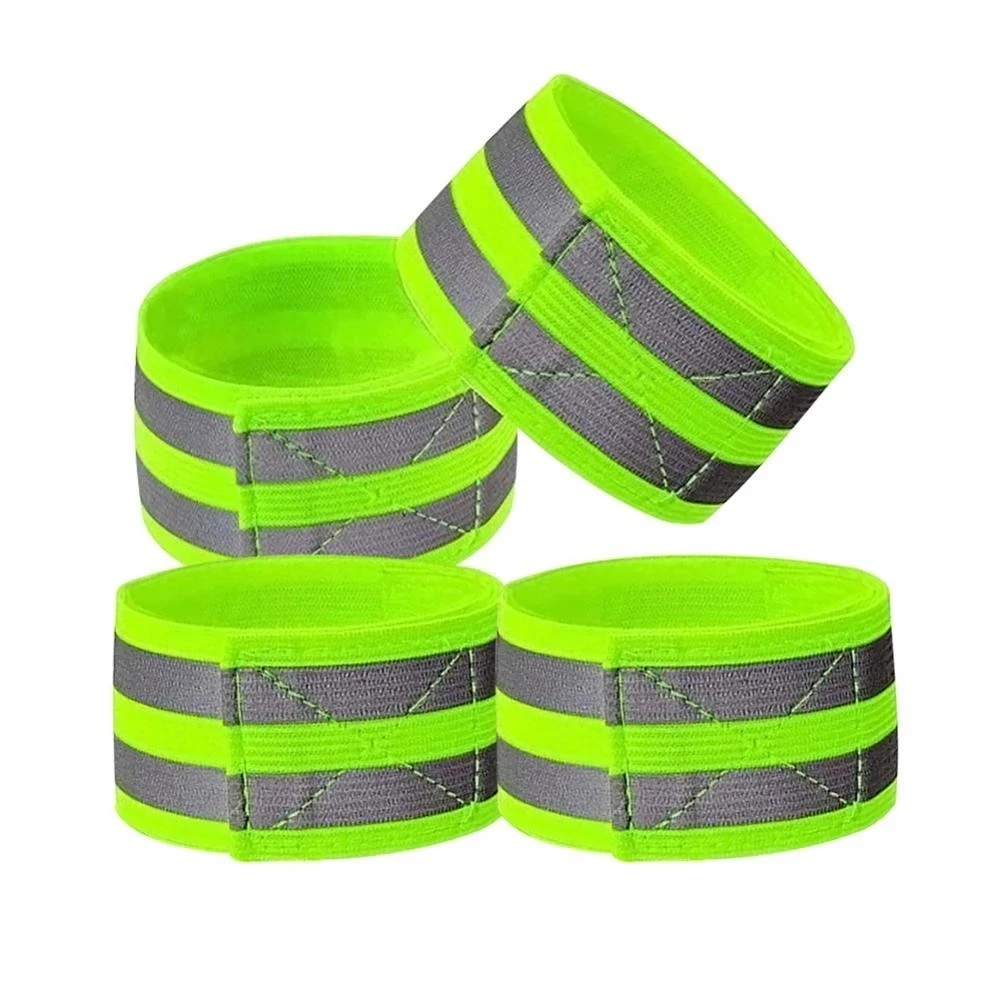
Reflective Bands Elastic Armband Wristband Ankle Leg Straps Kids Safety Reflector Tape Straps for Night Jogging Biking Running
REFLECTIVE BANDS: ENSURE SAFETY FOR NIGHT JOGGING, BIKING, AND RUNNING! SUMMARY: Stay safe and visible during nighttime activities with our Reflective Bands Elastic Armband, Wristband, and Ankle Leg Straps . Designed for kids and adults alike, these safety reflector tape straps provide enhanced visibility for jogging, biking, or running after dark. Don’t compromise on safety—be seen and stay secure! PRODUCT FEATURES: High Visibility Reflective Material: Reflective bands ensure maximum visibility in low-light conditions, keeping you safe during evening outings. Adjustable Elastic Straps: Designed for a comfortable fit, these elastic bands easily adjust to different body sizes and types, suitable for kids and adults. Multi-Purpose Use: Perfect for jogging, biking, running, walking, or any outdoor activity in low light, providing peace of mind for you and your loved ones. Lightweight and Comfortable: Made from lightweight materials, these straps won’t weigh you down during your activities, allowing for easy movement. Easy to Wear: Simple design allows for quick and hassle-free application—just slip them on your wrists, ankles, or arms. Durable Construction: Crafted to withstand outdoor conditions, these bands are made to last through frequent use. Versatile Sizing: Available in various sizes to accommodate children and adults, ensuring everyone can benefit from enhanced visibility. Portable and Convenient: Compact design makes them easy to carry in your bag, so you’re always prepared for nighttime activities. PRODUCT DESCRIPTION: The Reflective Bands Elastic Armband, Wristband, and Ankle Leg Straps are essential safety accessories for anyone who enjoys outdoor activities after dark. Whether you're jogging through the neighborhood, biking on a dimly lit path, or taking a leisurely evening stroll, these reflective bands provide the visibility you need to stay safe. Made with high-visibility reflective material, these bands catch light from headlights or street lamps, alerting drivers and pedestrians of your presence. Their adjustable elastic straps ensure a snug and comfortable fit for both kids and adults, making them ideal for the whole family. Lightweight and easy to wear, these straps won’t hinder your movements during physical activities. Simply slip them on your arms, wrists, or ankles for an extra layer of security. They are also built to last, ensuring durability during regular use. The Reflective Bands are versatile enough for various outdoor activities and come in multiple sizes to fit everyone in the family. Their portable design makes them easy to carry, so you can always have them on hand whenever the sun sets. Elevate your safety during nighttime excursions with these reflective bands—because visibility is key when it comes to outdoor adventures.
Brand: Lifteze
Category: Sporting Goods > Athletics > Track & Field